Miguel Junyent Rovira

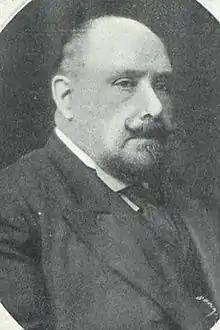
Duque de Solferino

Overwhelmed by internal conflicts Solferino resigned as the Catalan party jefe in 1915. As his closest collaborator, representative of similar moderate line and a politician extremely loyal to Don Jaime, Junyent was nominated his successor. He was immediately subject to onslaught on part of 3 partially overlapping groups of inner opposition: violent radicals accused him of appeasement versus "regionalismo conservador", anti-Catalanists lambasted his perceived penchant towards "derecha nacionalista" and the emerging Mellistas were unhappy about his utter loyalty to Don Jaime, even though "El Correo Catalán" tended to sympathize with Germany rather than with the Entente. All these factions focused on Iglesias as their leader; when in 1916 the national party jefé Marqúes de Cerralbo endorsed him as the party candidate in general elections from Lerida another crisis ensued. Eventually the entire Junta Provincial including Junyent as its head handed their resignations; Solferino was reinstated as the Catalan jefé.